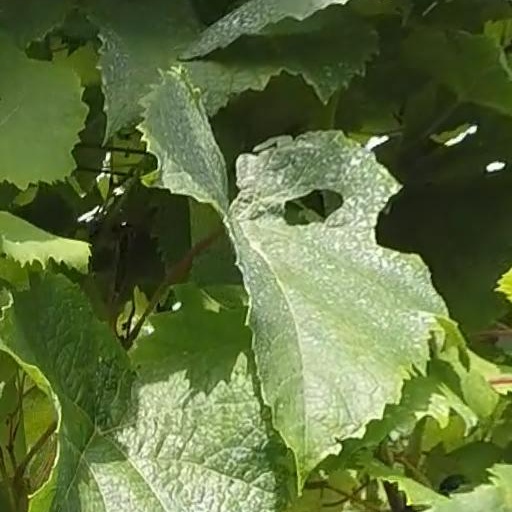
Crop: grape